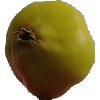
Label: Apple Red Yellow 2